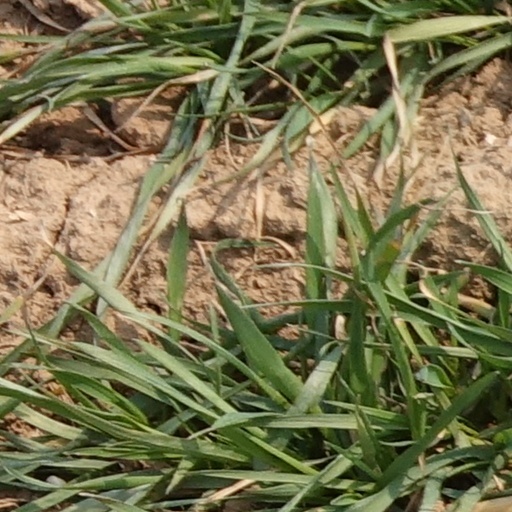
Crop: wheat